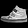
Label: Ankle boot